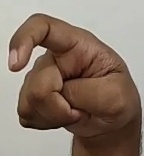
ASL sign: X